Mammoth central

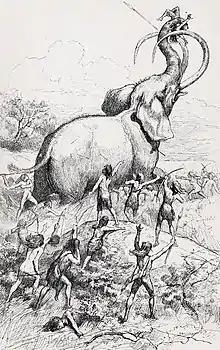
It has been hypothesized that early humans used this site to trap and kill Columbian mammoths.

Mammoth central is a paleontological site on the grounds of the Santa Lucía Airport in the state of Mexico, Mexico which contains the remains of at least 200 Columbian mammoths as well as 25 camels and five horses. The site is the world's largest concentration of mammoth remains; the previous was The Mammoth Site in South Dakota with only 61 individuals. Human tools and carved bones have also been discovered at the site, suggesting that humans utilized the site to trap and kill large mammals. More fossils continue to be found at the site.